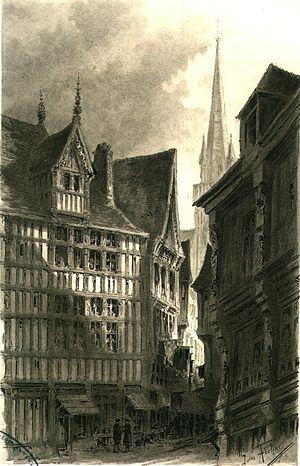
Jules Adeline, né le 28 avril 1845 à Rouen où il est mort le 24 août 1909, est un dessinateur, graveur et historien français, auteur d’environ 9 000 dessins, gravures et aquarelles, principalement sur la vieille ville de Rouen.